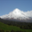
Label: mountain